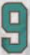
Number: 9